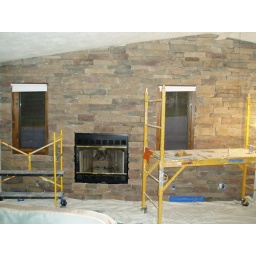
stone wall in bedroom